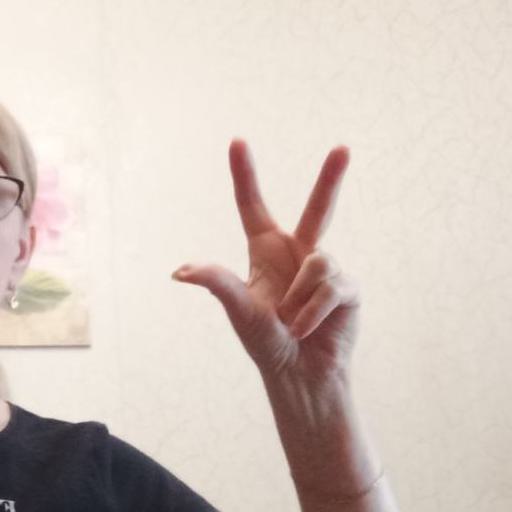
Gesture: three2